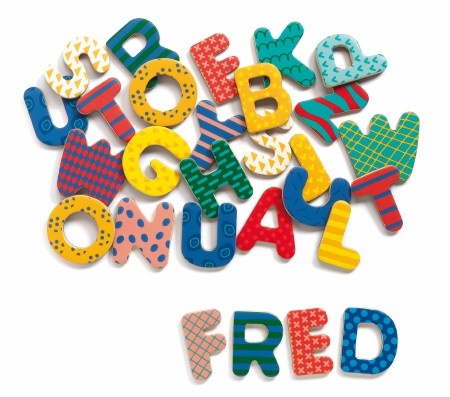
WOODEN ABC MAGNETIC LETTERS
Brand: Jerrol's
Category: Baby & Toddler > Baby Toys & Activity Equipment > Alphabet Toys > Alphabet Electric Toys